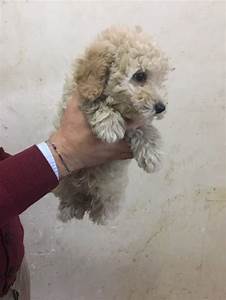
Label: dog